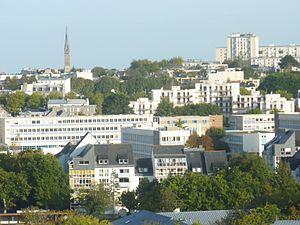
Brest
Lambézellec est une ancienne commune du Finistère située au nord de Brest. Initialement paroisse de grande superficie, elle fut peu à peu grignotée par Brest avant de fusionner avec cette dernière le 28 avril 1945. Elle forme depuis cette date un quartier de la ville de Brest.